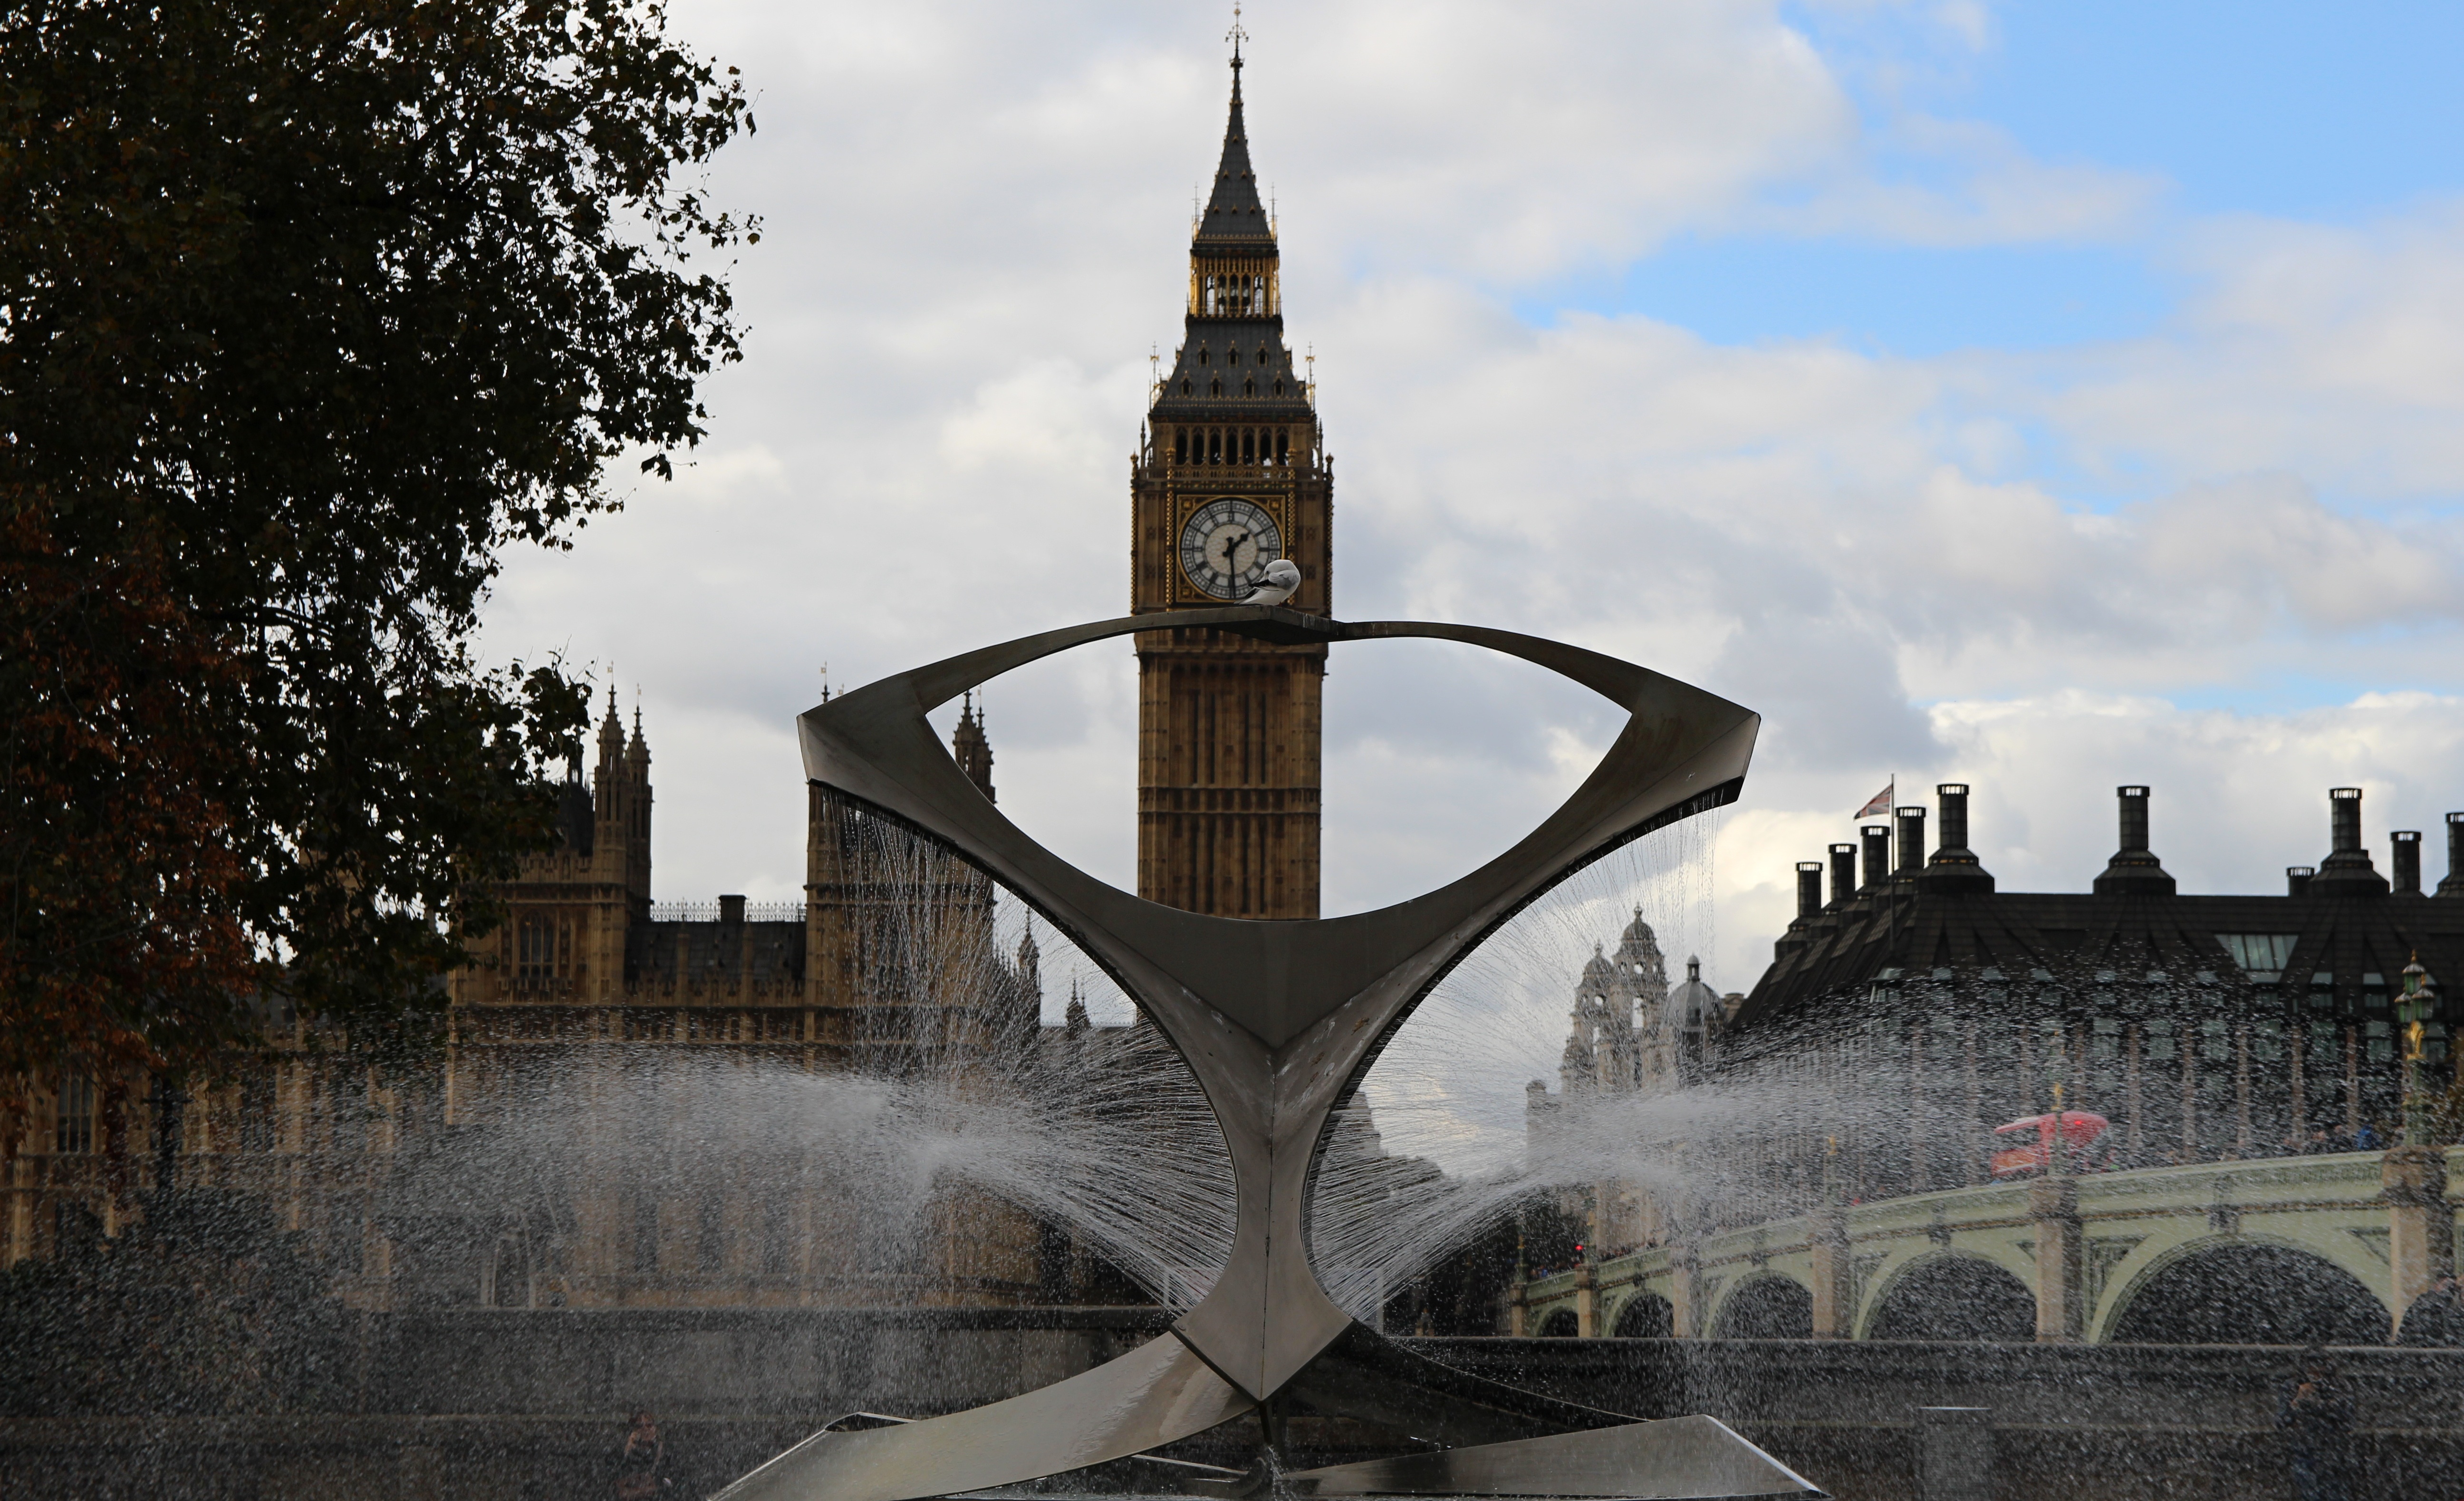
bird, architecture, sky, bridge, clock, building, monument, cityscape, reflection, heaven, tower, landmark, church, trip, old building, big ben, england, london, art, background, spire, steeple, fountain, water feature, weekday, church clock